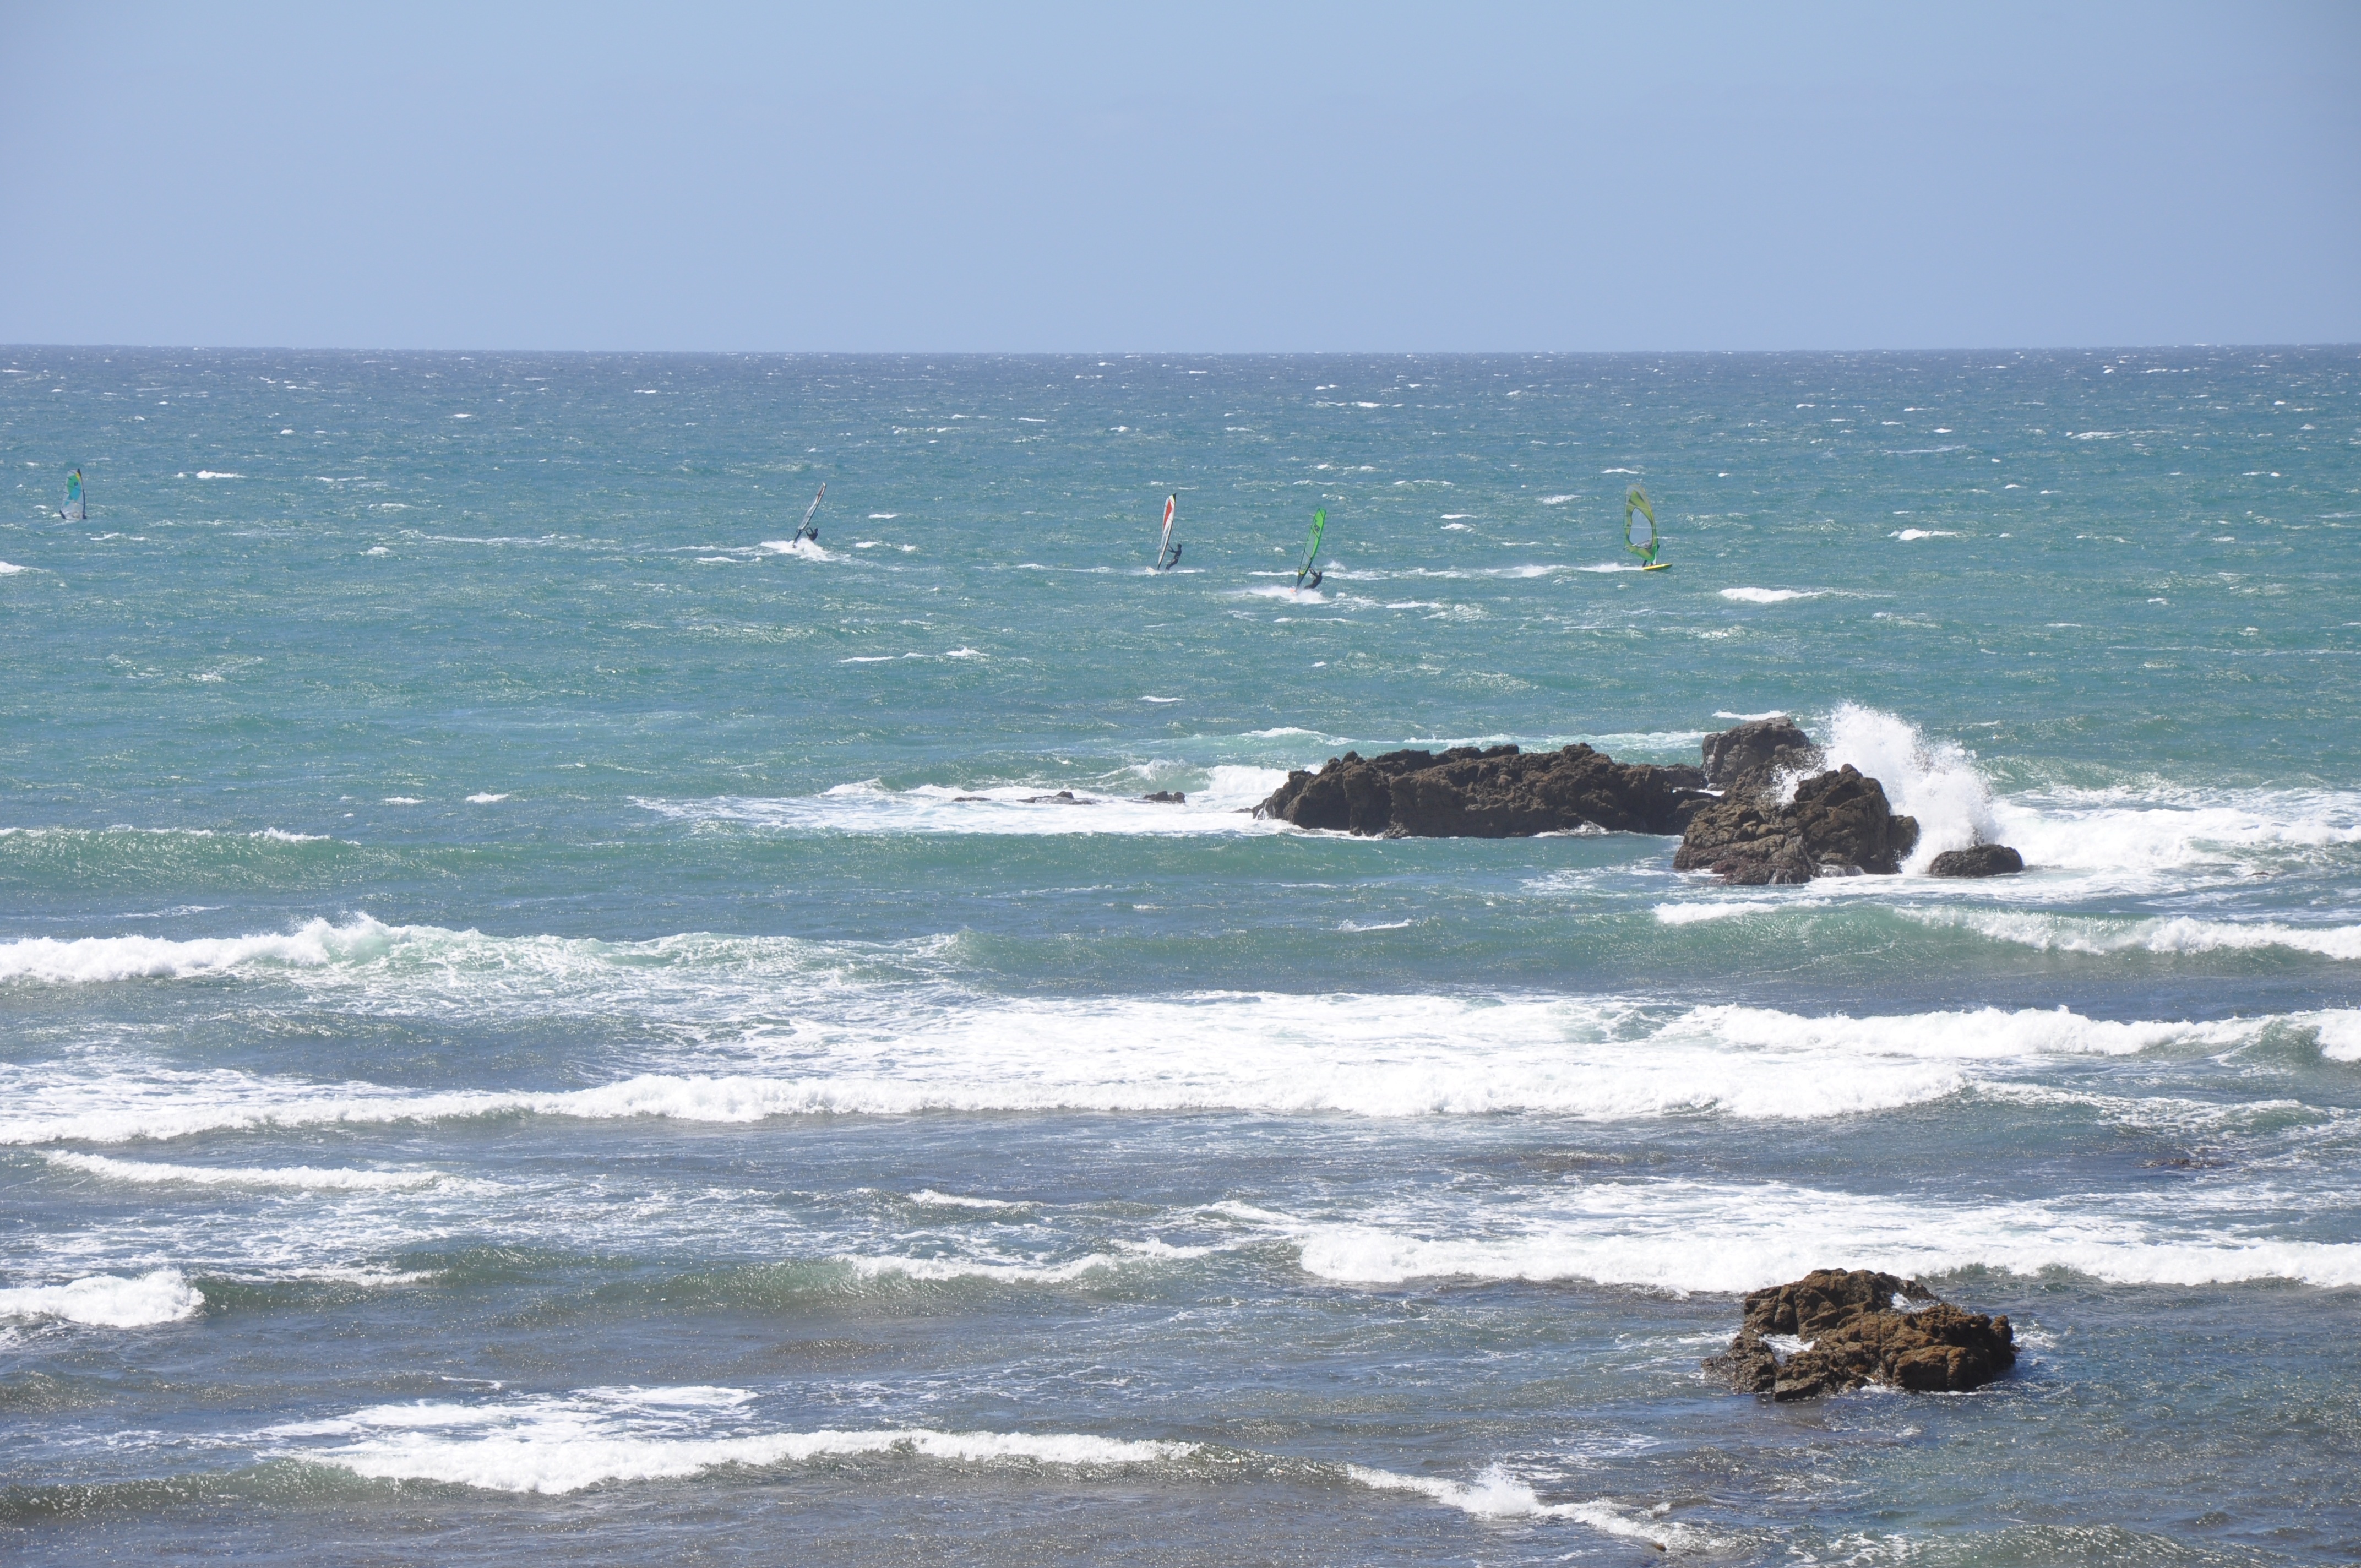
beach, sea, coast, rock, ocean, horizon, shore, wave, wind, surfer, cliff, bay, terrain, body of water, rocks, mar, agua, cape, beira mar, ericeira, wind wave